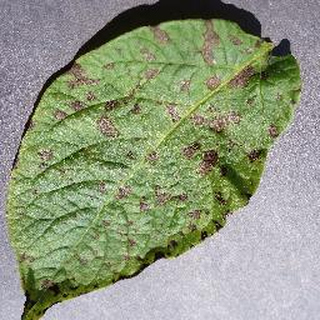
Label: potato_early_blight